Richard Savage (poet)

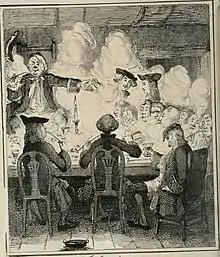
Illustration from "Richard Savage: A Romance of Real Life" by Charles Whitehead

Richard Savage (c. 1697 – 1 August 1743) was an English poet. He is best known as the subject of Samuel Johnson's "Life of Savage", originally published anonymously in 1744, which is one of the most elaborate of Johnson's "Lives of the English Poets".